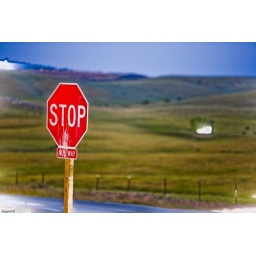
Stop sign in the hill country